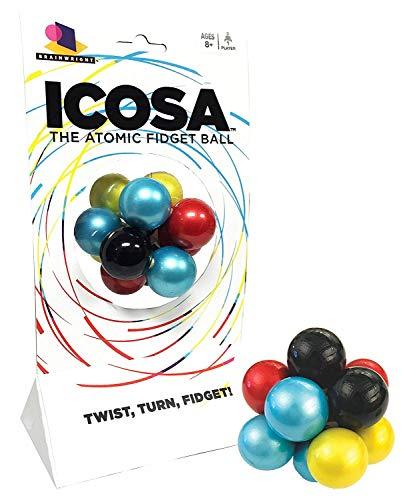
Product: Brainwright Icosa The Atomic Puzzle Ball
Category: Toys & Games | Puzzles | Brain Teasers
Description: Twist and turn your way with this amazing puzzle ball.
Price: $12.99
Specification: ProductDimensions:8x3x5inches|ItemWeight:5.3ounces|ShippingWeight:5.3ounces(Viewshippingratesandpolicies)|DomesticShipping:ItemcanbeshippedwithinU.S.|InternationalShipping:Thisitemisnoteligibleforinternationalshipping.LearnMore|ASIN:B06XDL53YG|Itemmodelnumber:8404|Manufacturerrecommendedage:8-16years